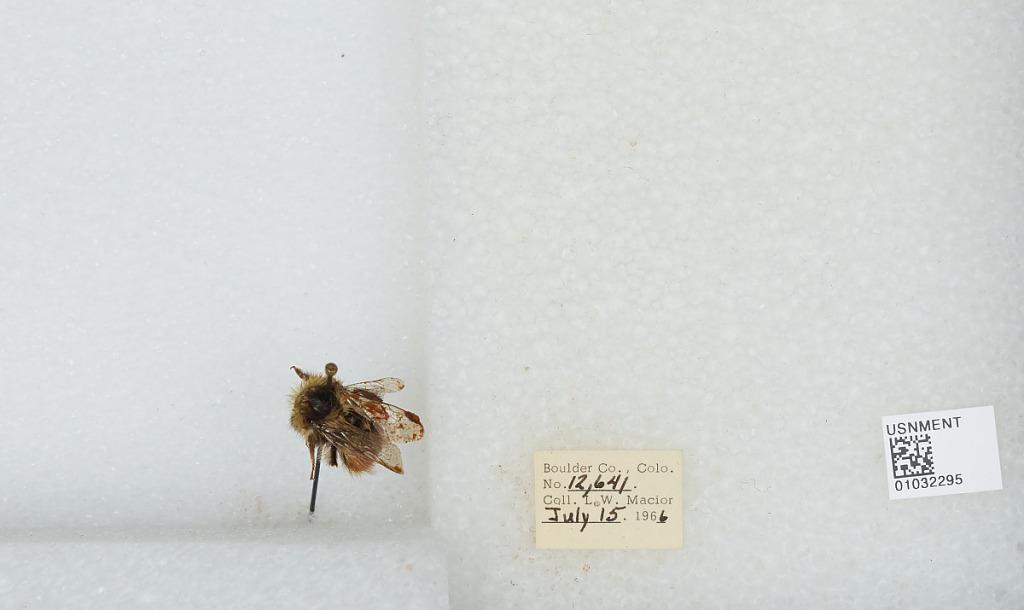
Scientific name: Bombus (Pyrobombus) sylvicola Kirby
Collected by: L. Macior
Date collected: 1966-7-15
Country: United States
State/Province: Colorado
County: Boulder
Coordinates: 40.0722, -105.584